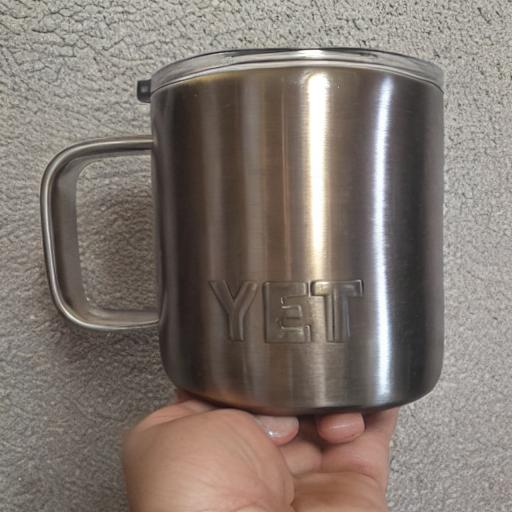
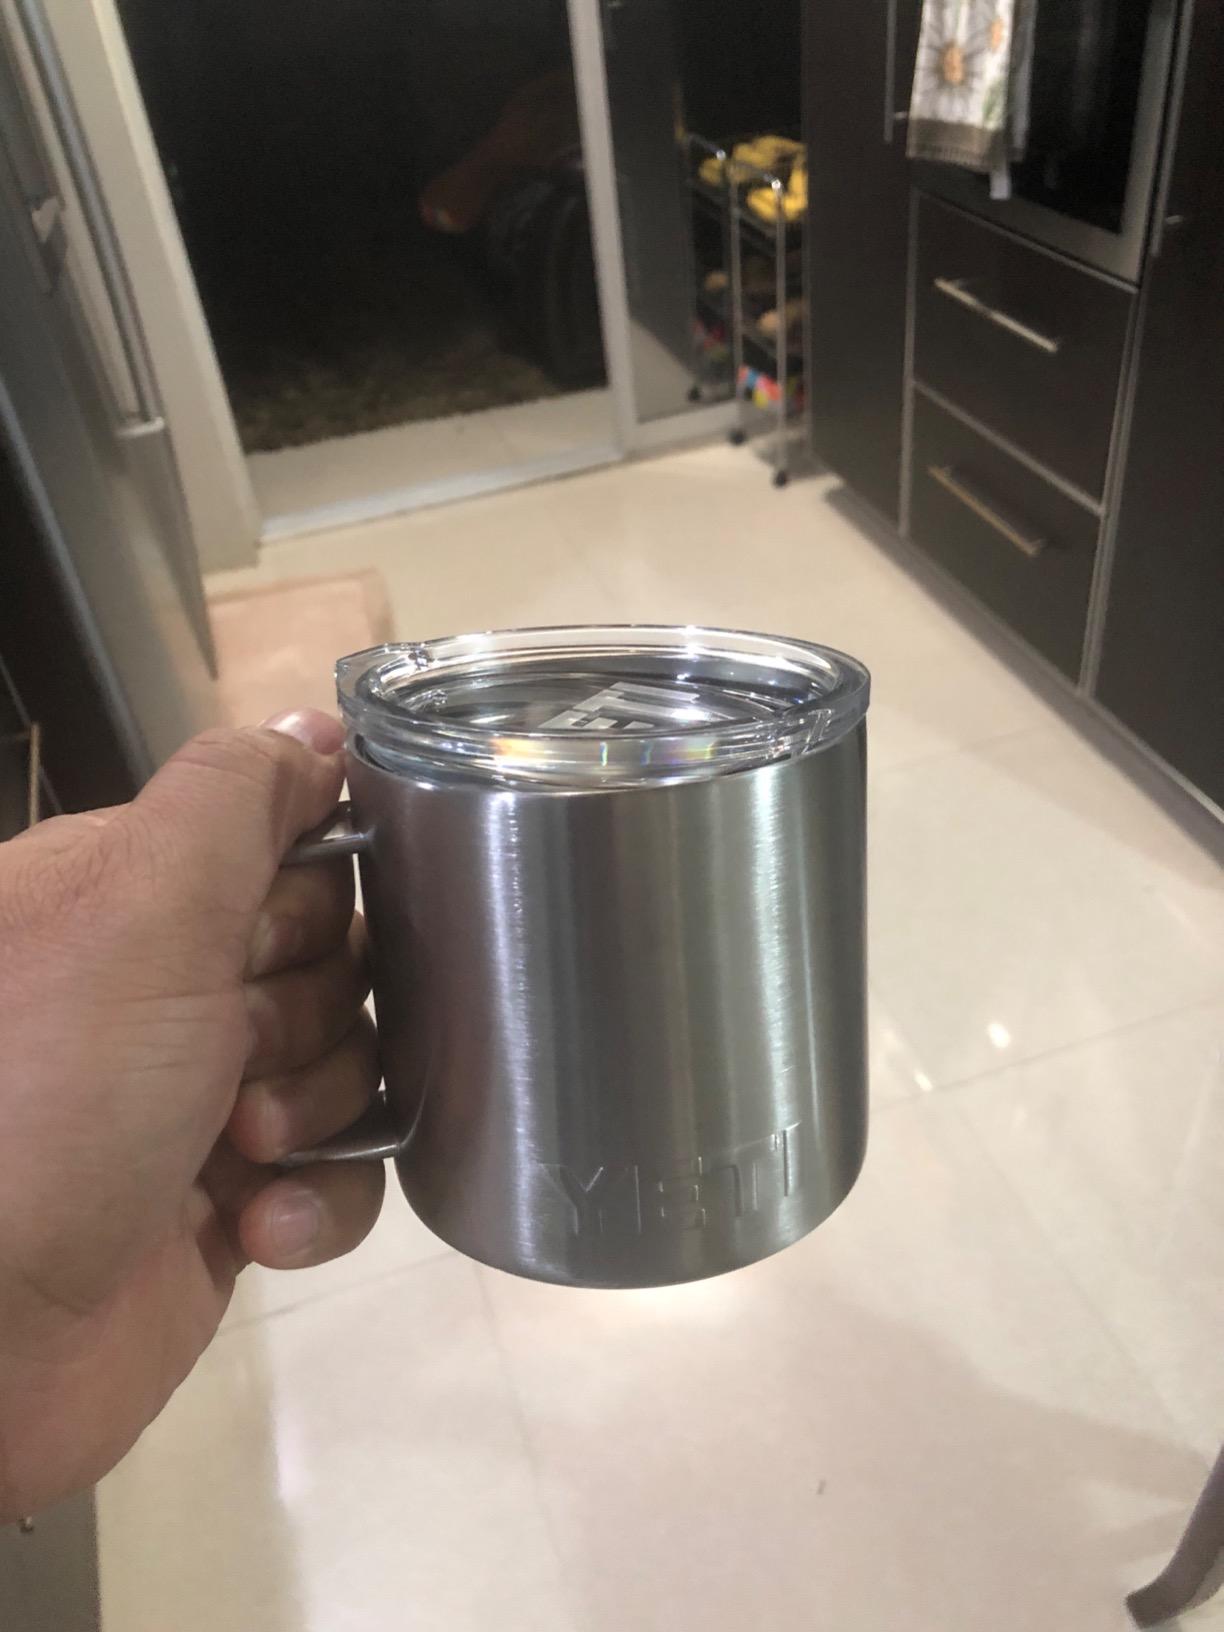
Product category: items_mug
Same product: no